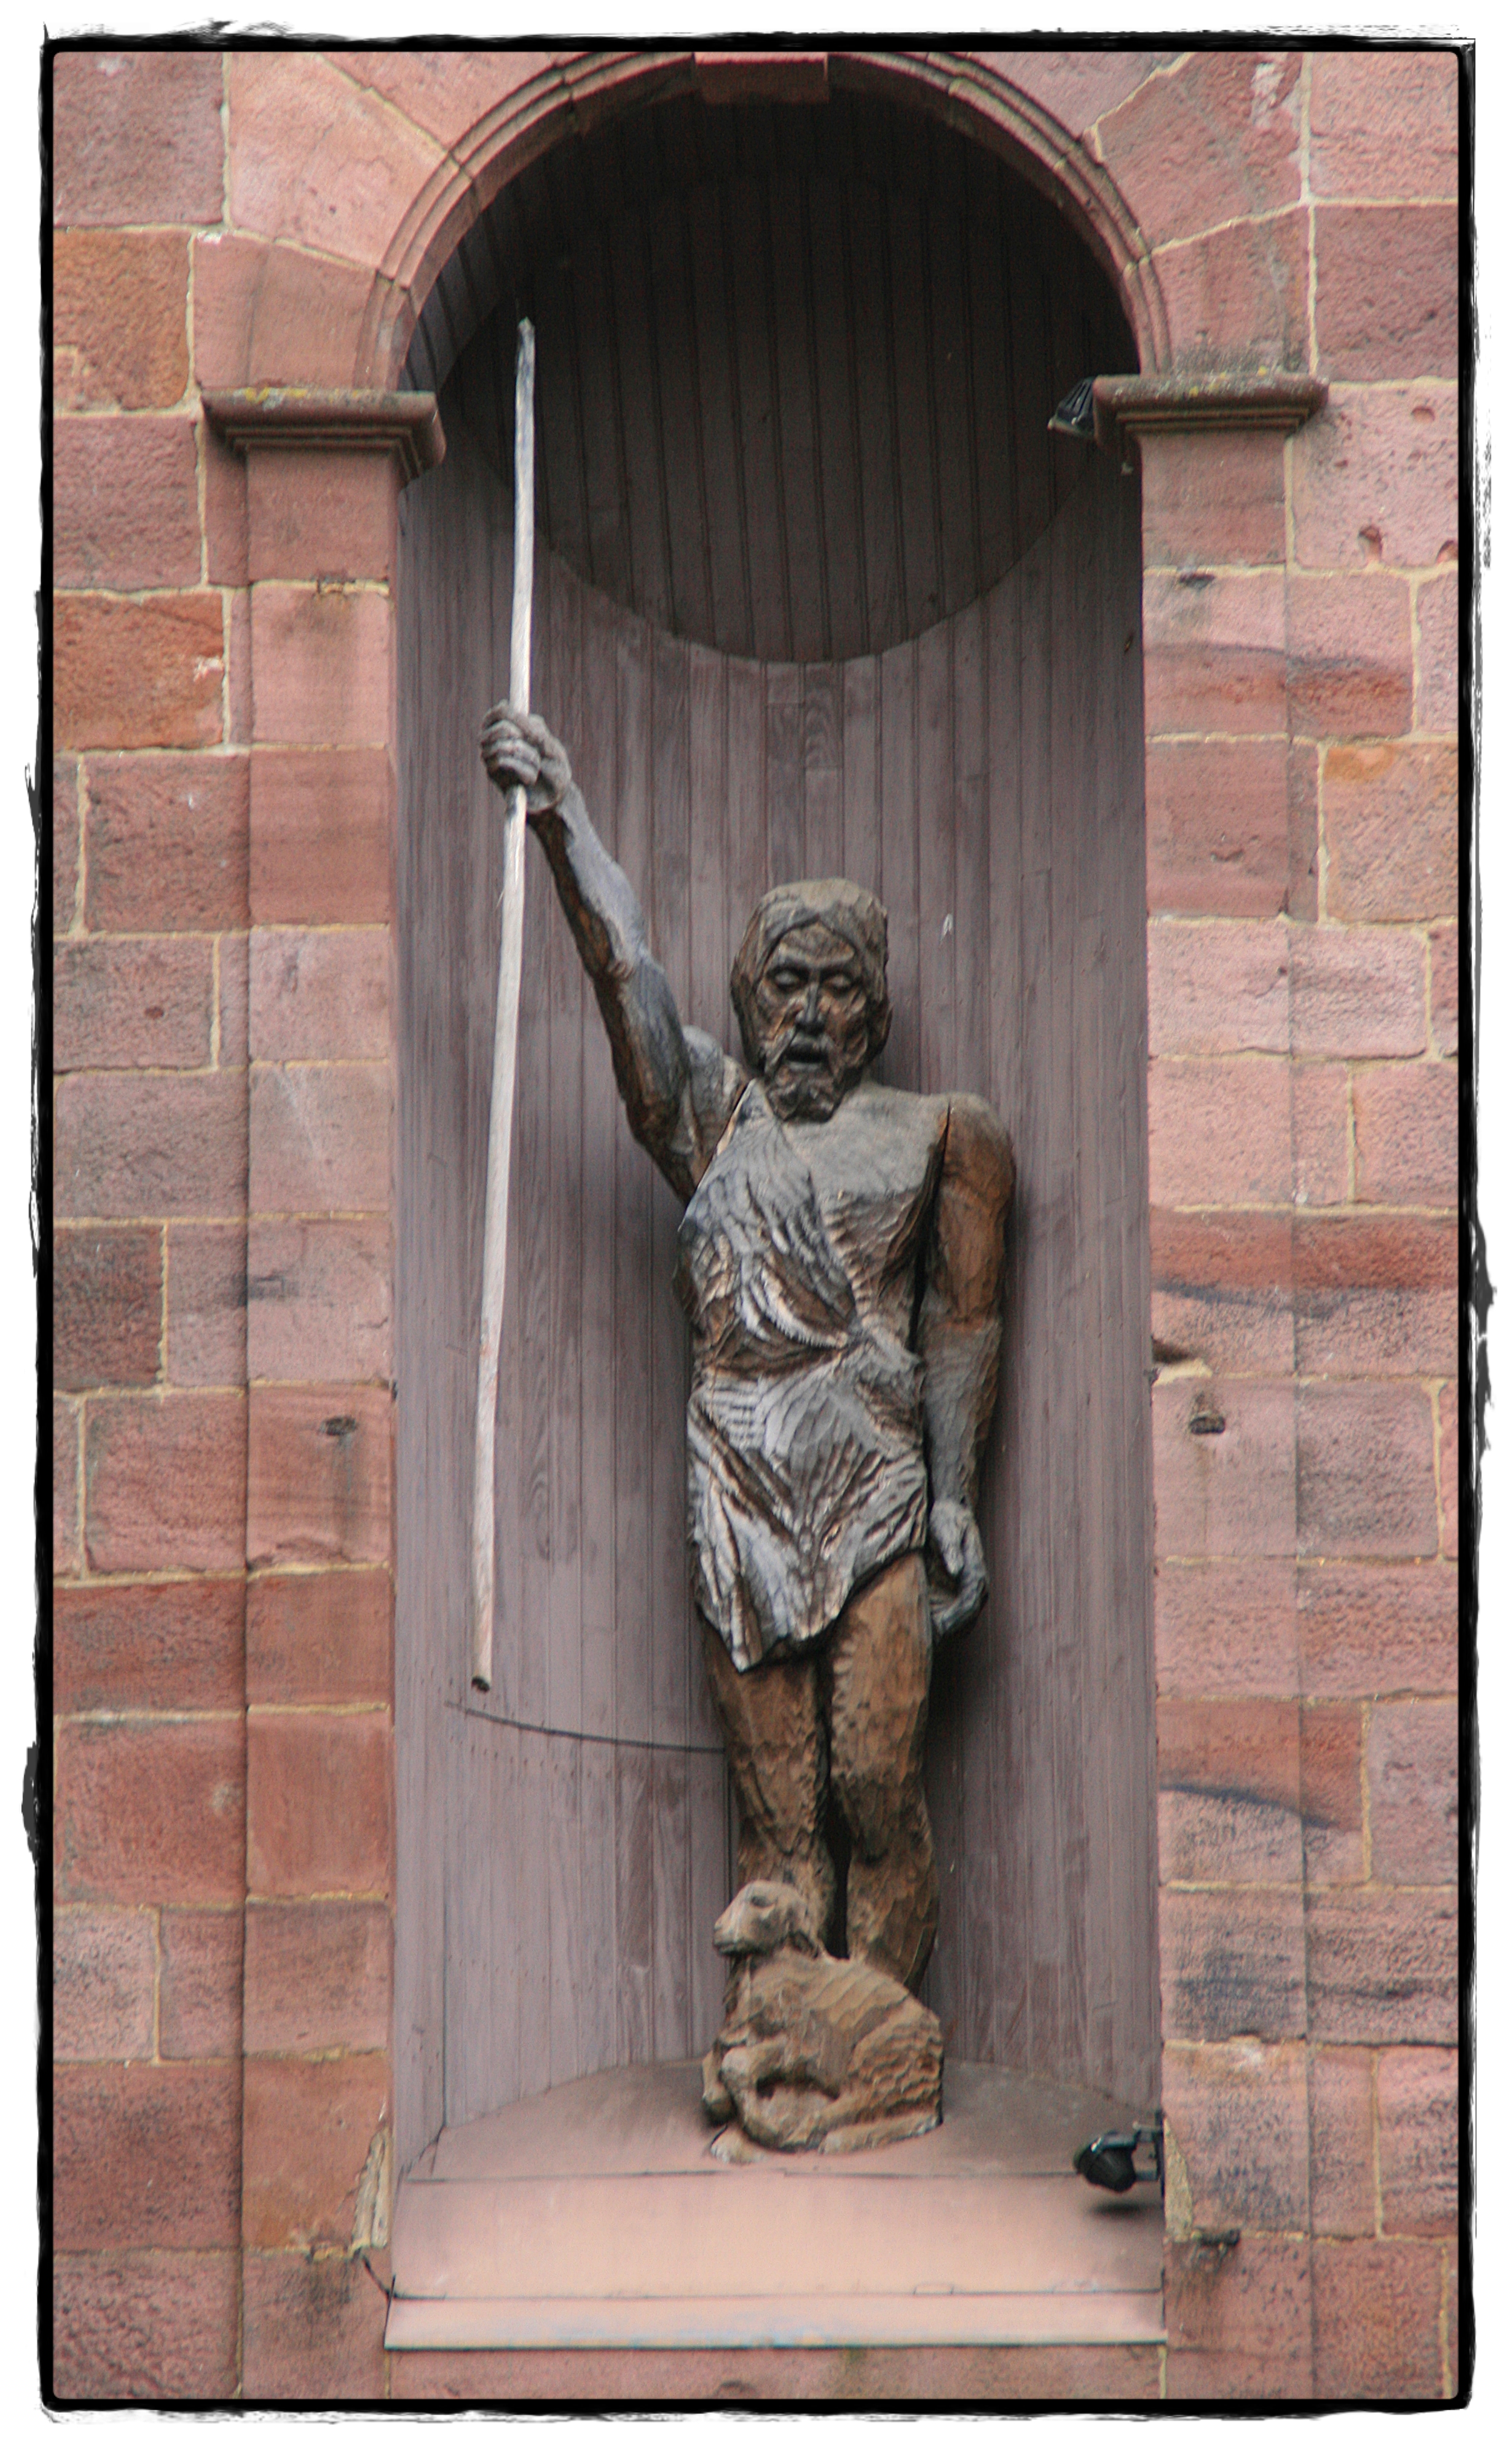
wood, window, monument, statue, arch, sculpture, art, caminodesantiago, sanjuan, picture frame, carving, relief, tradiciones, sanjuanpiedepuerto, nochedesanjuanhogueras, ancient history